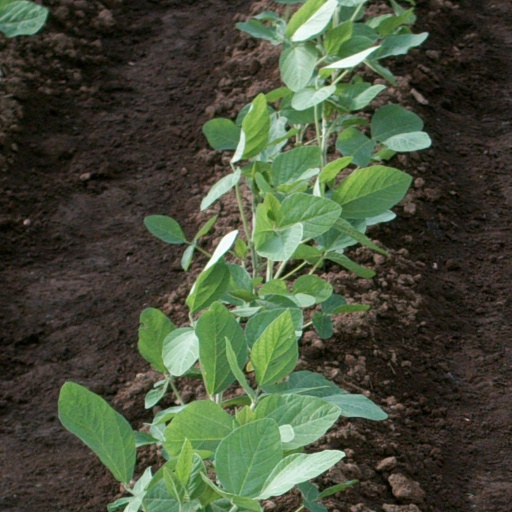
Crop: soybean